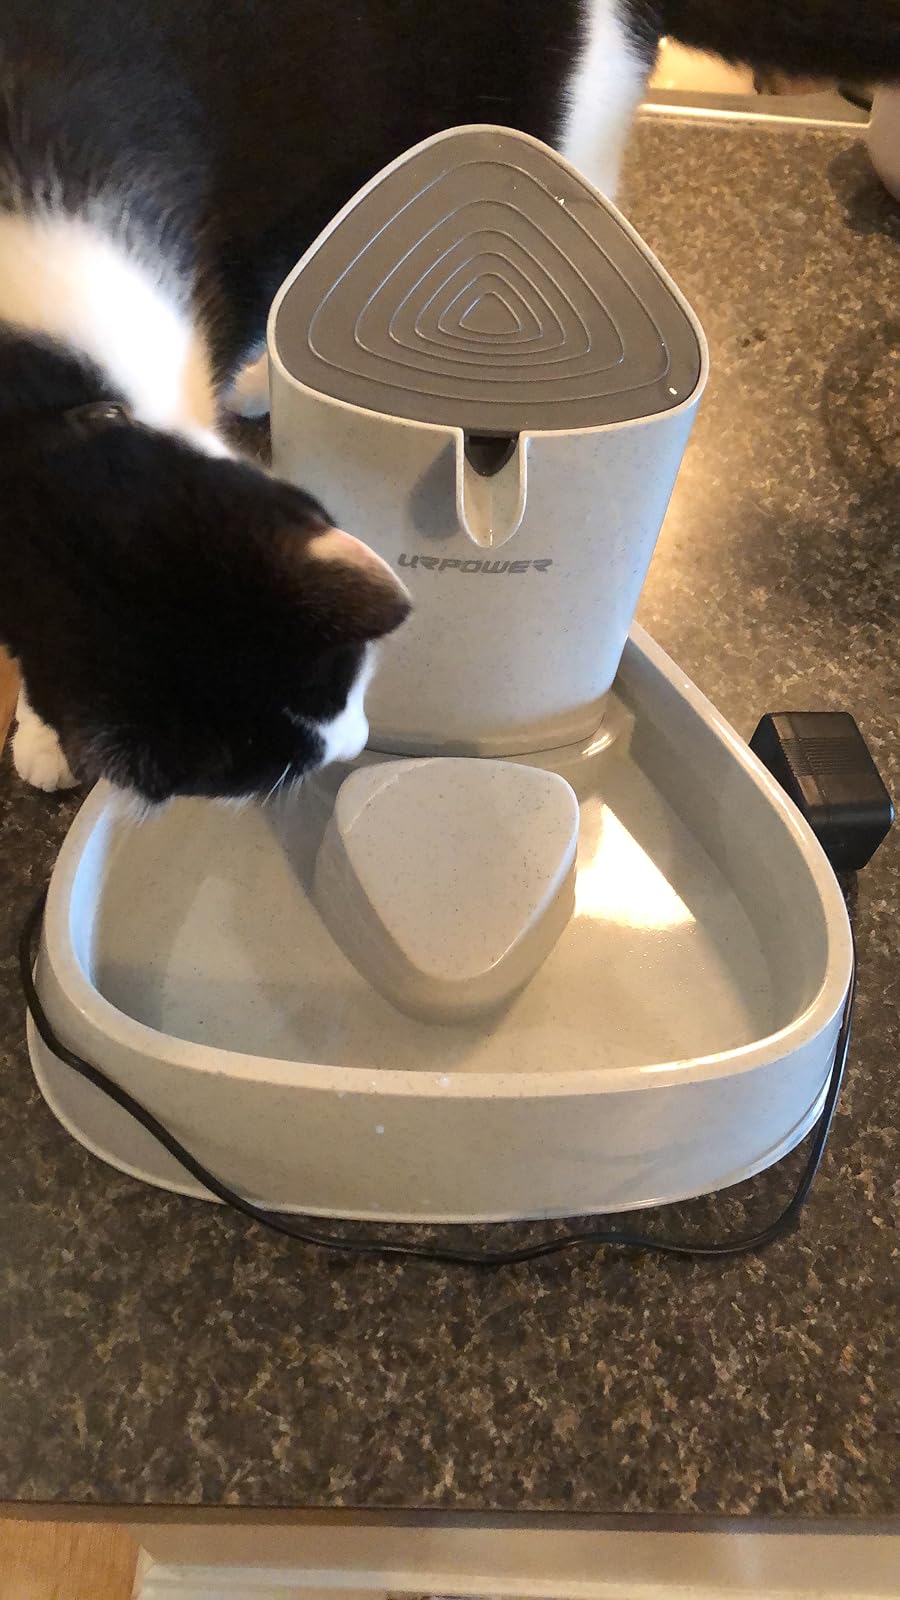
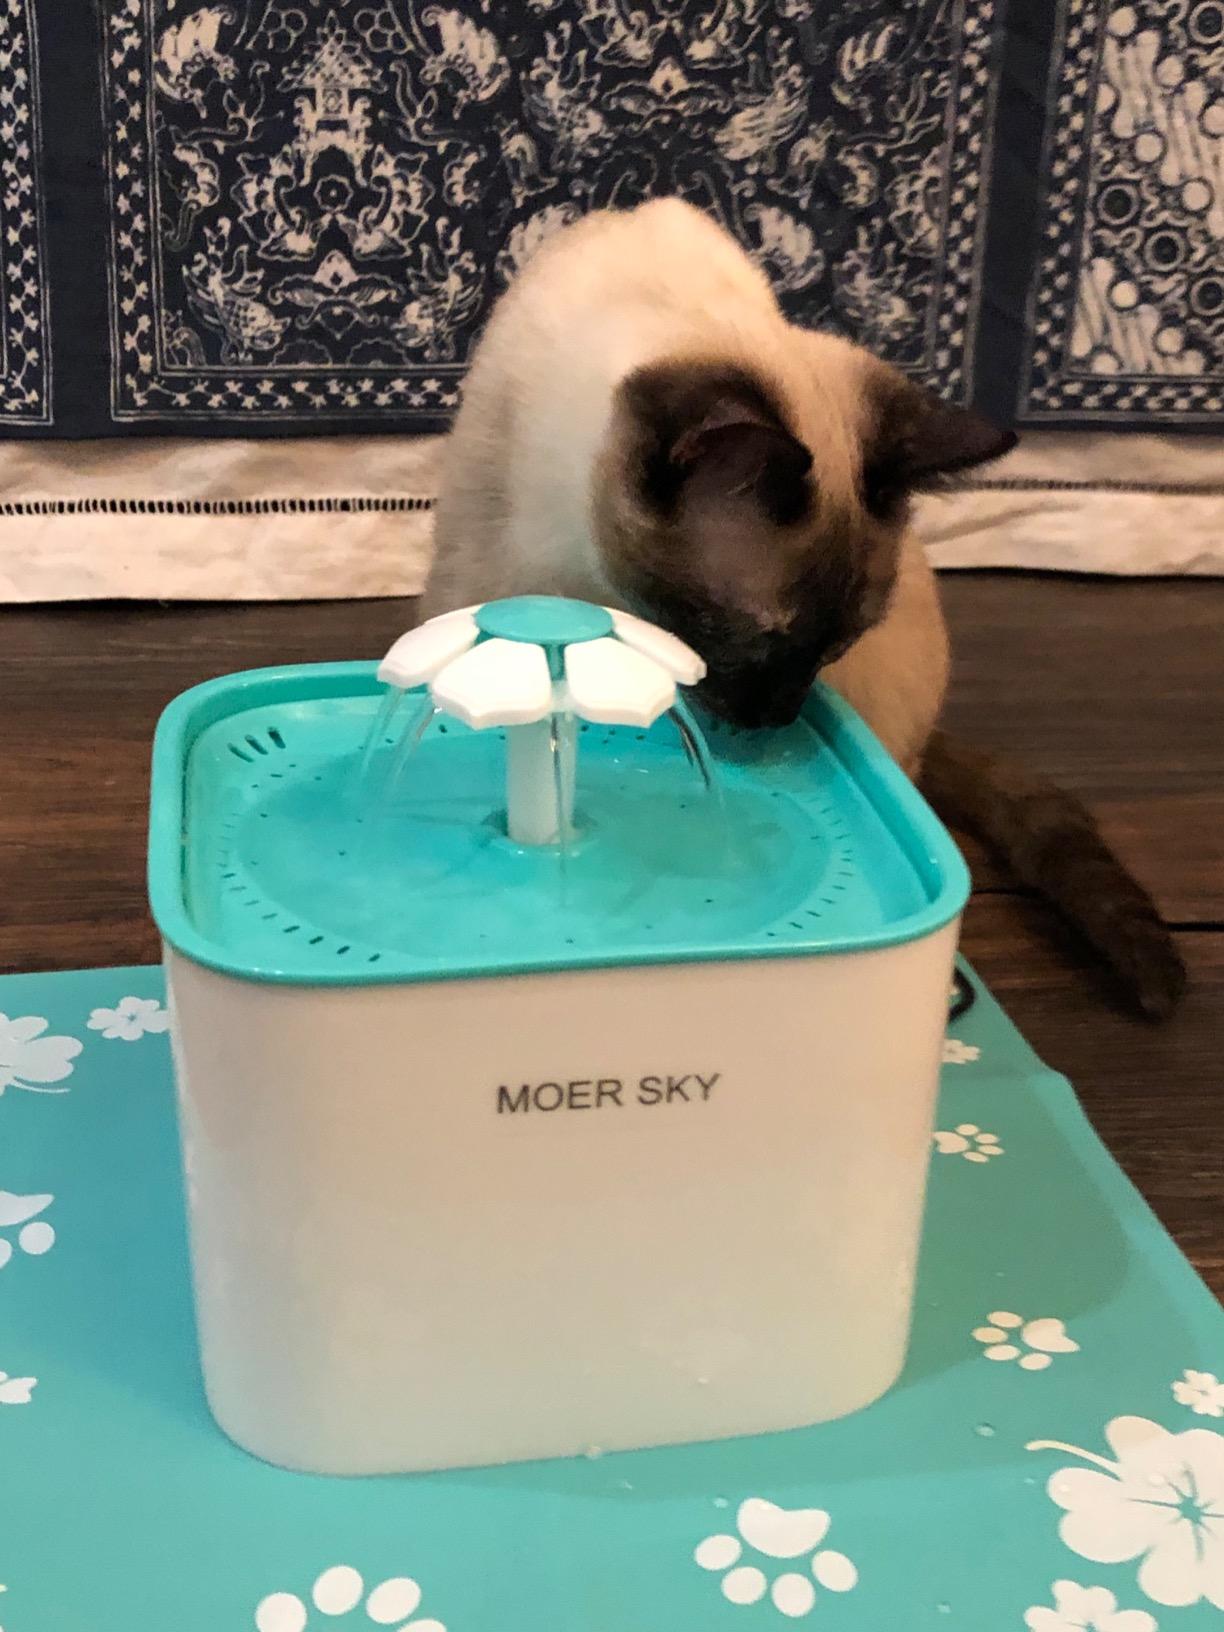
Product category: items_bowl
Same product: no